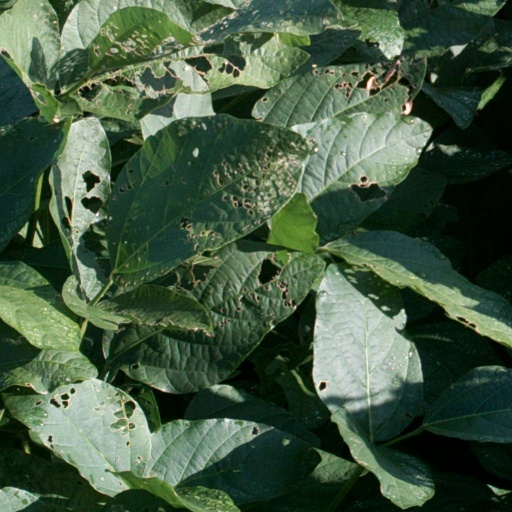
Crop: soybean